James Buchanan, 1st Baron Woolavington

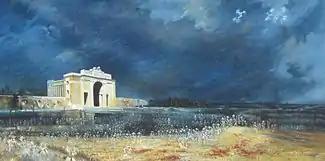
Menin Gate at Midnight by Will Longstaff at the Australian War Memorial donated by Woolavington to the Australian Government

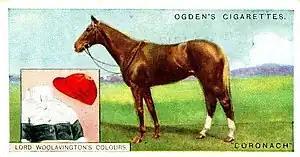
Ogden's cigarette card depicting Coronach and Lord Woolavington's racing colours from 1926

He spent much of his wealth on philanthropic projects. He bought the logbook of HMS "Victory" and presented it to the British Museum, financed the fitting out of HMS "Implacable" as a training ship, and donated £125,000 to fund a wing at Middlesex Hospital in 1928 in honour of his late wife, £50,000 to restore the nave of St George's Chapel, Windsor, £10,000 to the University of Edinburgh to fund animal breeding research (later receiving an honorary Doctorate of Laws), £10,000 to fund a ward at the London Hospital, £5,000 to the West of Scotland Agricultural College, £2,500 to the Licensed Victuallers' School, and £2,500 to the Licensed Victuallers' Benevolent Institution. In 1928 Woolavington purchased the Will Longstaff painting Menin Gate at Midnight for 20,000Guineas (equivalent to £21,000) and presented it to the Australian Government. It was then being displayed in the United Kingdom and Australia before becoming a core part of the Australian War Memorial collection.